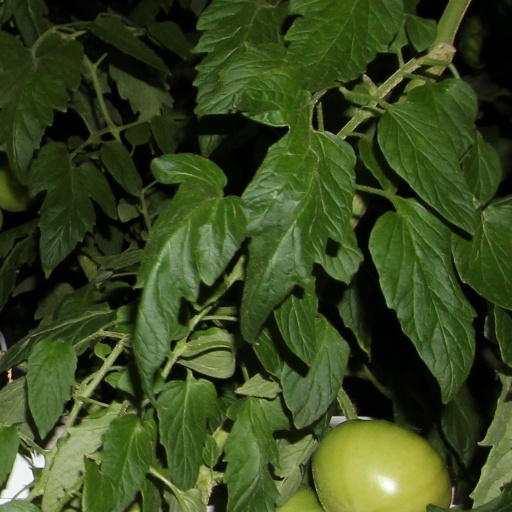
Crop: tomato